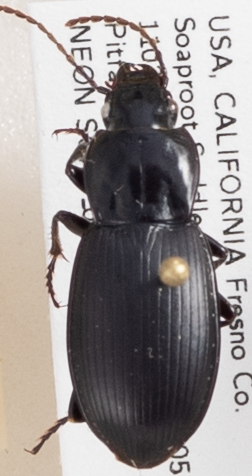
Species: Pterostichus ordinarius
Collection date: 2018-05-21
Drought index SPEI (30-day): -0.932
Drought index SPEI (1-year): -0.376
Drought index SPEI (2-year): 0.8